Nafferton

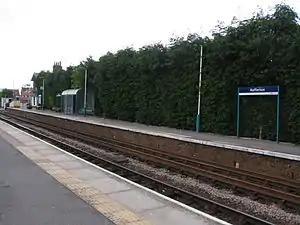
Nafferton Railway Station

In 1823 Nafferton was a parish in the Wapentake of Dickering. The ecclesiastical parish was under the patronage of the Archbishop of York. A Methodist and an Independent chapel, and a small endowed school existed. Population at the time was 917. Occupations included sixteen farmers & yeomen, two blacksmiths, four bricklayers and one brick maker, two carpenters, six grocers, five shoemakers, three tailors, two drapers, an earthenware dealer, a gardener, a plumber & glazier, a horse dealer, a cabinet maker, a rope & twine and a linen manufacturer, a schoolmaster, and the landlords of The Bell, The Cross Keys, The King's Head, and The white Horse public houses. Residents included the parish curate and two gentlemen. A Hull to Scarborough coach was routed through Nafferton "during the bathing season". A carrier operated between the village and Driffield, and Bridlington, once a week.